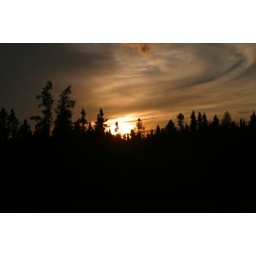
The winds up in the sky ca lead to very cool looking cloud formations.